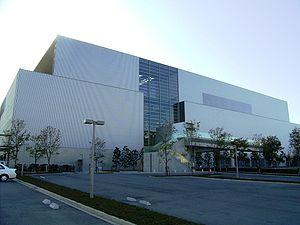
Un incinérateur est un dispositif visant à réduire ou détruire des objets par incinération, c’est-à-dire par une combustion aussi complète que possible. Il se présente en général comme un four où la chaleur dégagée par les matériaux en cours de combustion est suffisante pour enflammer les matériaux ajoutés. Le mot désigne souvent, en France, une usine d'incinération des ordures ménagères.